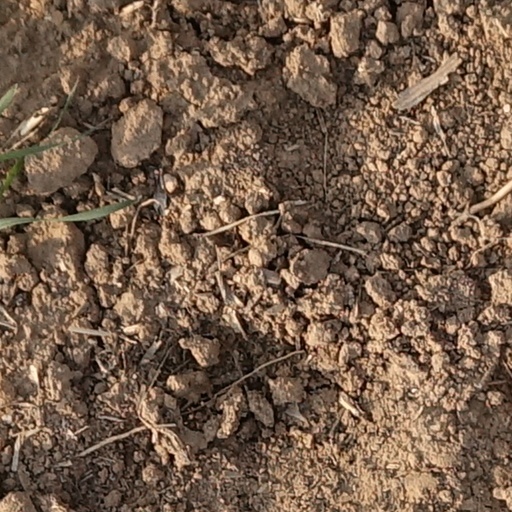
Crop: wheat